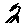
Label: 2